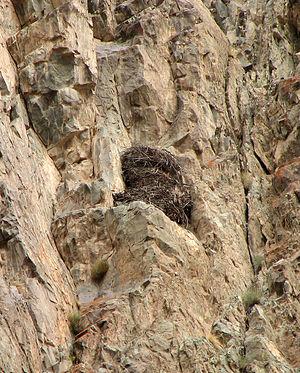
L'Aigle royal est une espèce d'oiseaux de la famille des accipitridés. C'est un rapace brun foncé, avec un plumage plus brun-doré sur la tête et le cou. L'aigle royal utilise son agilité, sa vitesse et ses serres extrêmement puissantes pour attraper ses proies : des lapins, des marmottes, des écureuils, et de grands mammifères comme les renards, les chats sauvages et domestiques, de jeunes chèvres de montagne, de jeunes bouquetins, et de jeunes cervidés. Il consomme aussi des charognes, si les proies sont rares, ainsi que des reptiles. Des oiseaux, dont des espèces de grande taille comme des cygnes ou des grues, des corbeaux et des Goélands marins ont tous été notés comme proies potentielles.